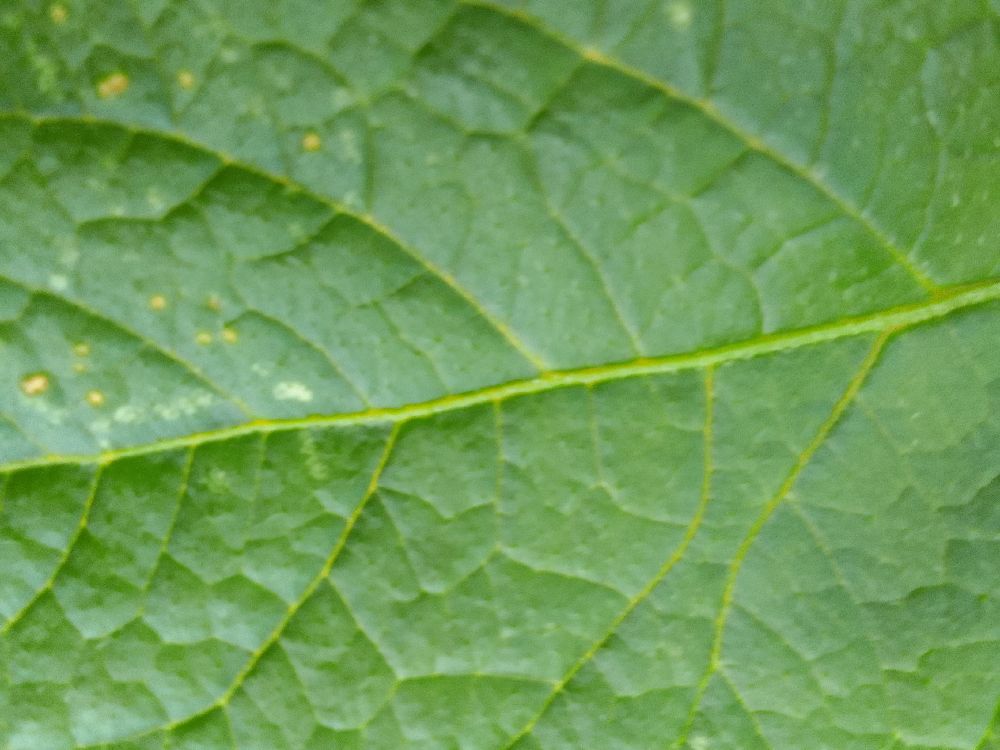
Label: Healthy